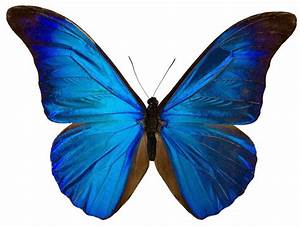
Label: farfalla